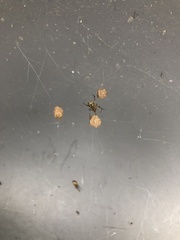
Species: Parasteatoda_tepidariorum